Keelonga

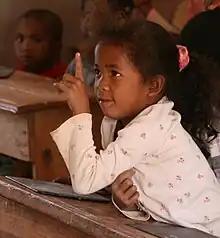
1st grade student at Soamanandray

Keelonga is an initiative started by Leila and Karim Pirbay in 2007. "Kilonga" means children in Malagasy, the language of Madagascar.